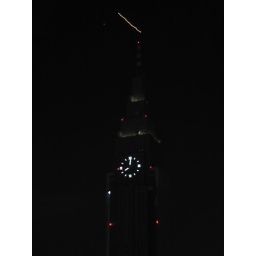
clock tower by night